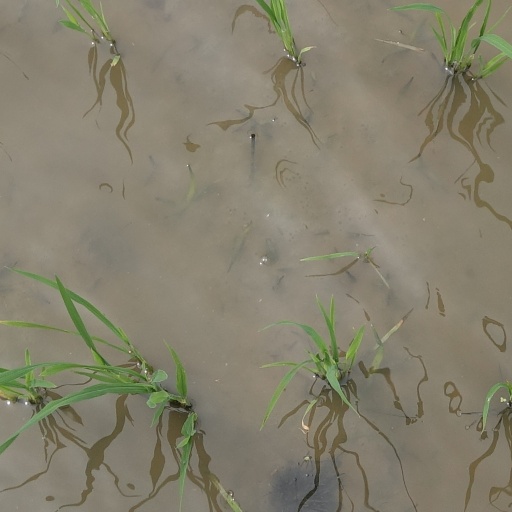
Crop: rice